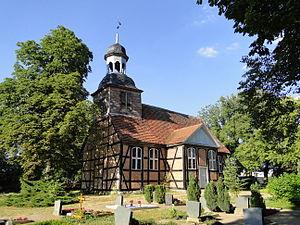
Breesen est une municipalité allemande située dans le land de Mecklembourg-Poméranie-Occidentale et l'Arrondissement du Plateau des lacs mecklembourgeois.